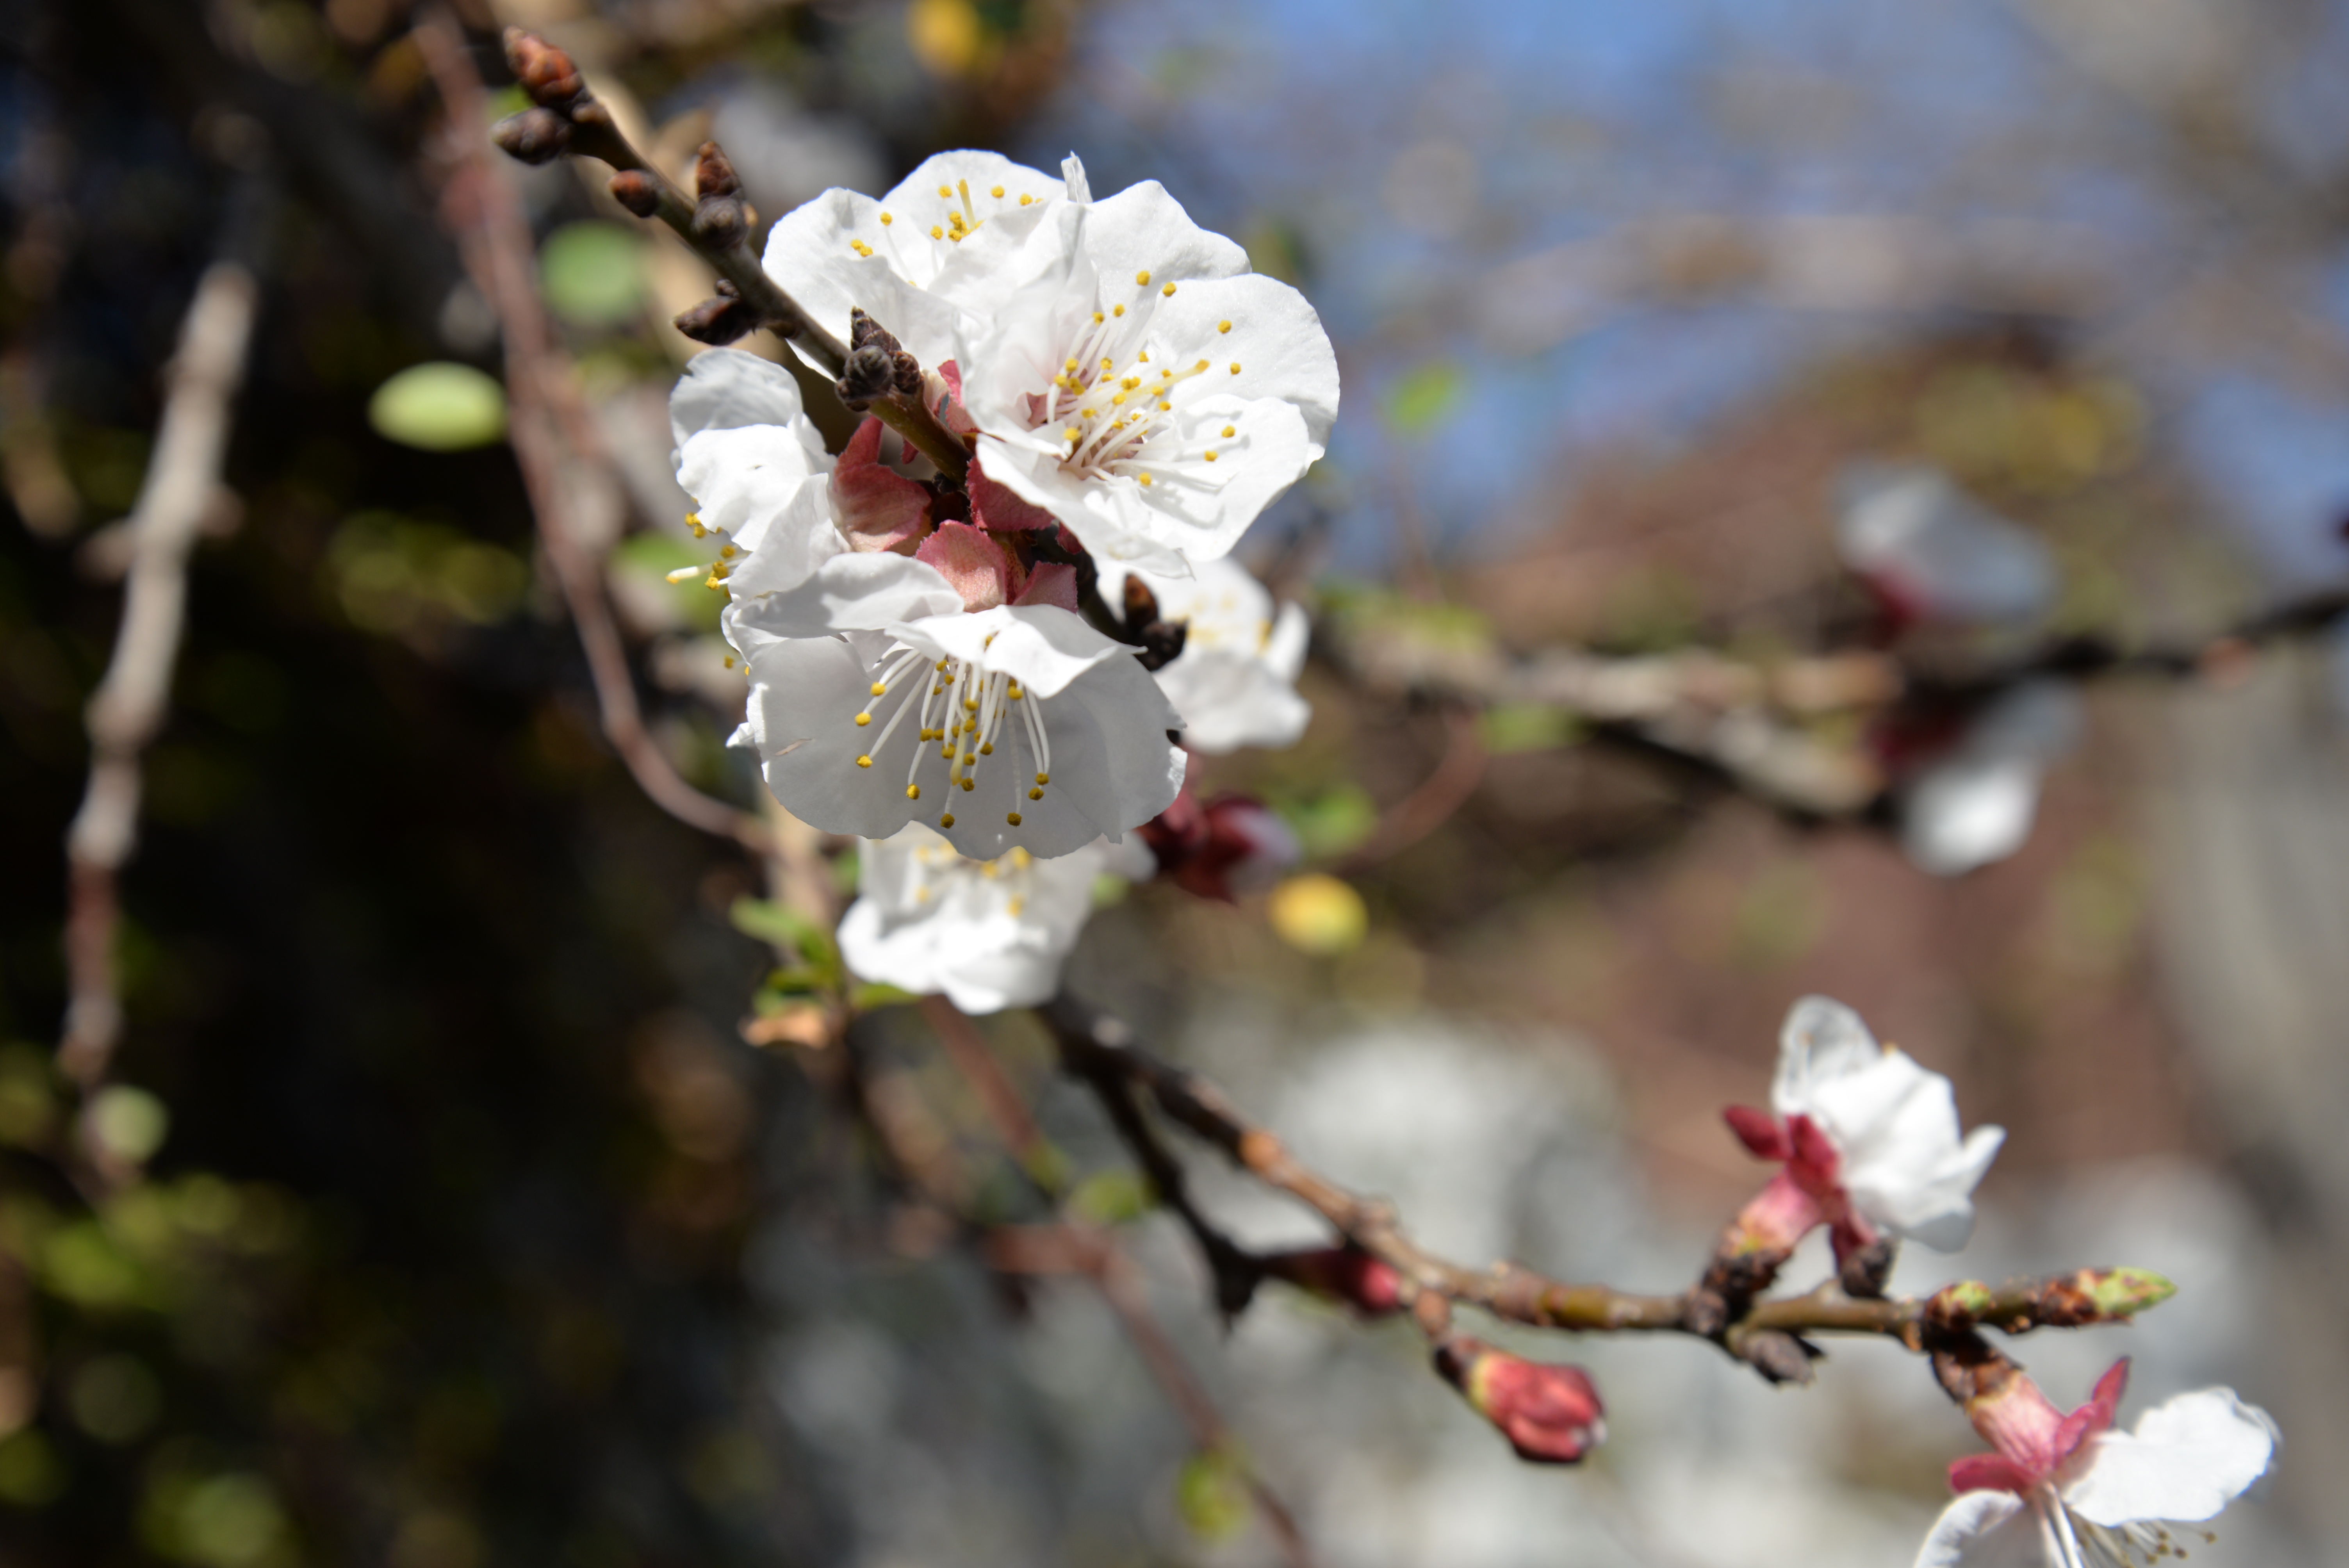
branch, blossom, plant, fruit, flower, food, spring, produce, botany, flora, season, cherry blossom, flowers, plum, outbreak, macro photography, flowering plant, rose family, land plant